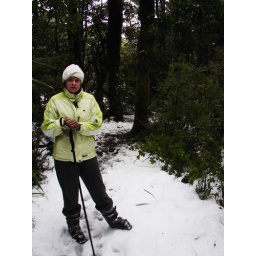
crap day so headed out for one of the forest walks below the ski field